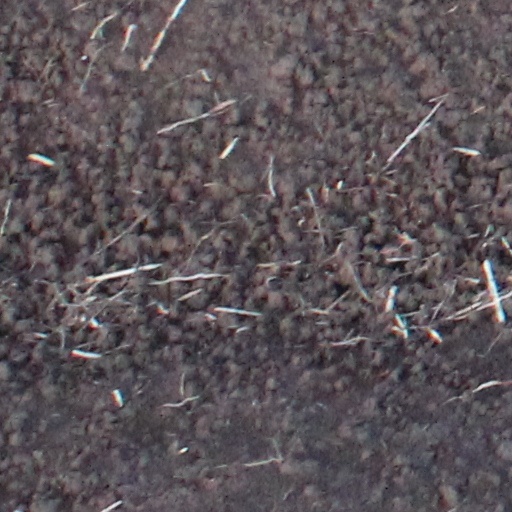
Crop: wheat